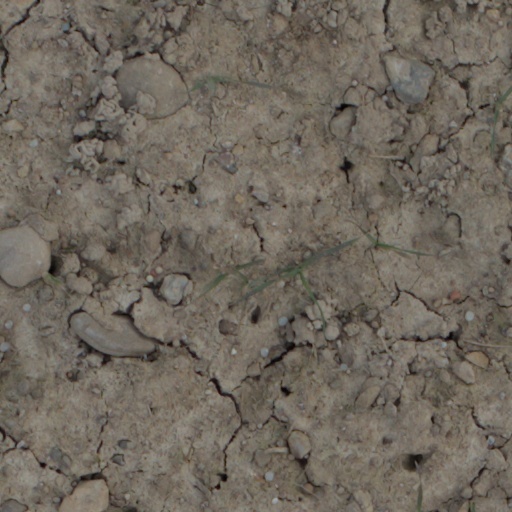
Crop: wheat